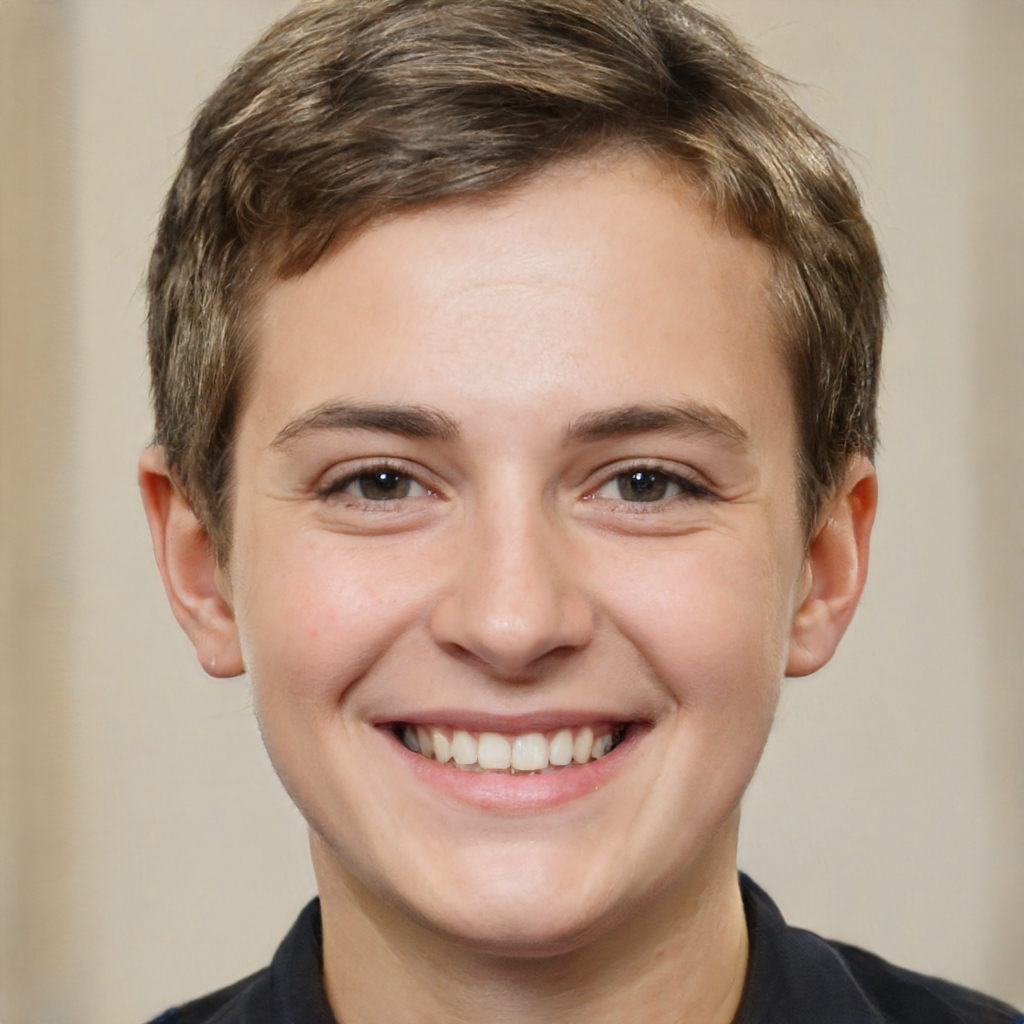
Portrait style: Real Portrait